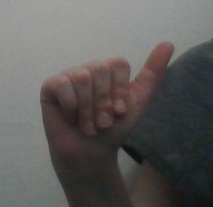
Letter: dhad